Landkreis Falkenberg O.S.

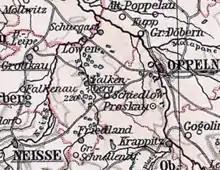
Falkenberg O.S. district (1905)

The Falkenberg O.S. district was a Prussian district in Upper Silesia, which existed from 1743 to 1945. Its capital was the town of Falkenberg O.S. The territory of this district is now located within the Opole Voivodeship of Poland.